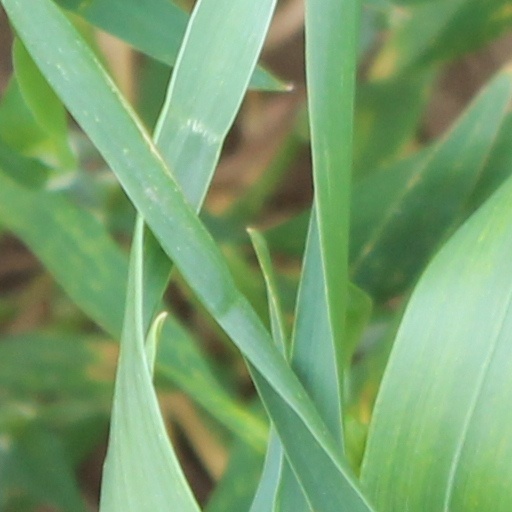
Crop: wheat